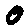
Label: 0